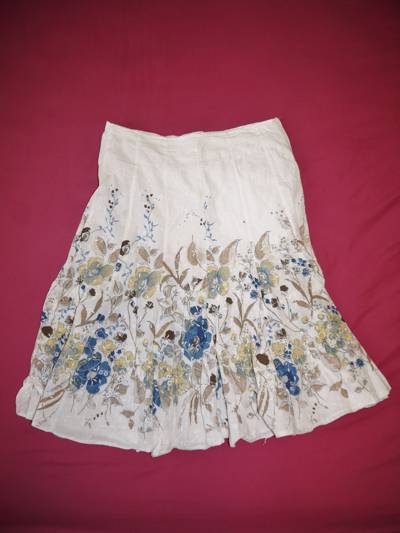
Waste category: clothes